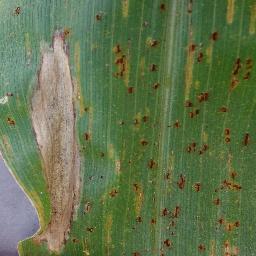
Label: Corn___Northern_Leaf_Blight